MoonRise

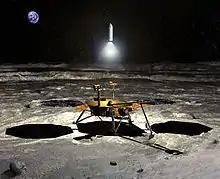
Possible configuration of a lunar sample return craft for Aitken basin

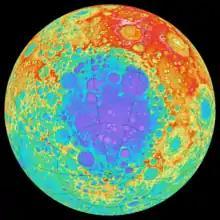
South Pole–Aitken basin

"MoonRise" received Phase A funding out of the New Frontiers program. The study was one of three concepts to get funding in 2010 to further develop the mission for the final selection, which was a mission to launch in the late 2010s. The three semi-finalists were "MoonRise", the OSIRIS-REx sample return mission, and the Venus In Situ Explorer mission.